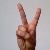
The image shows a hand gesture representing the letter 'V' in Indian Sign Language.